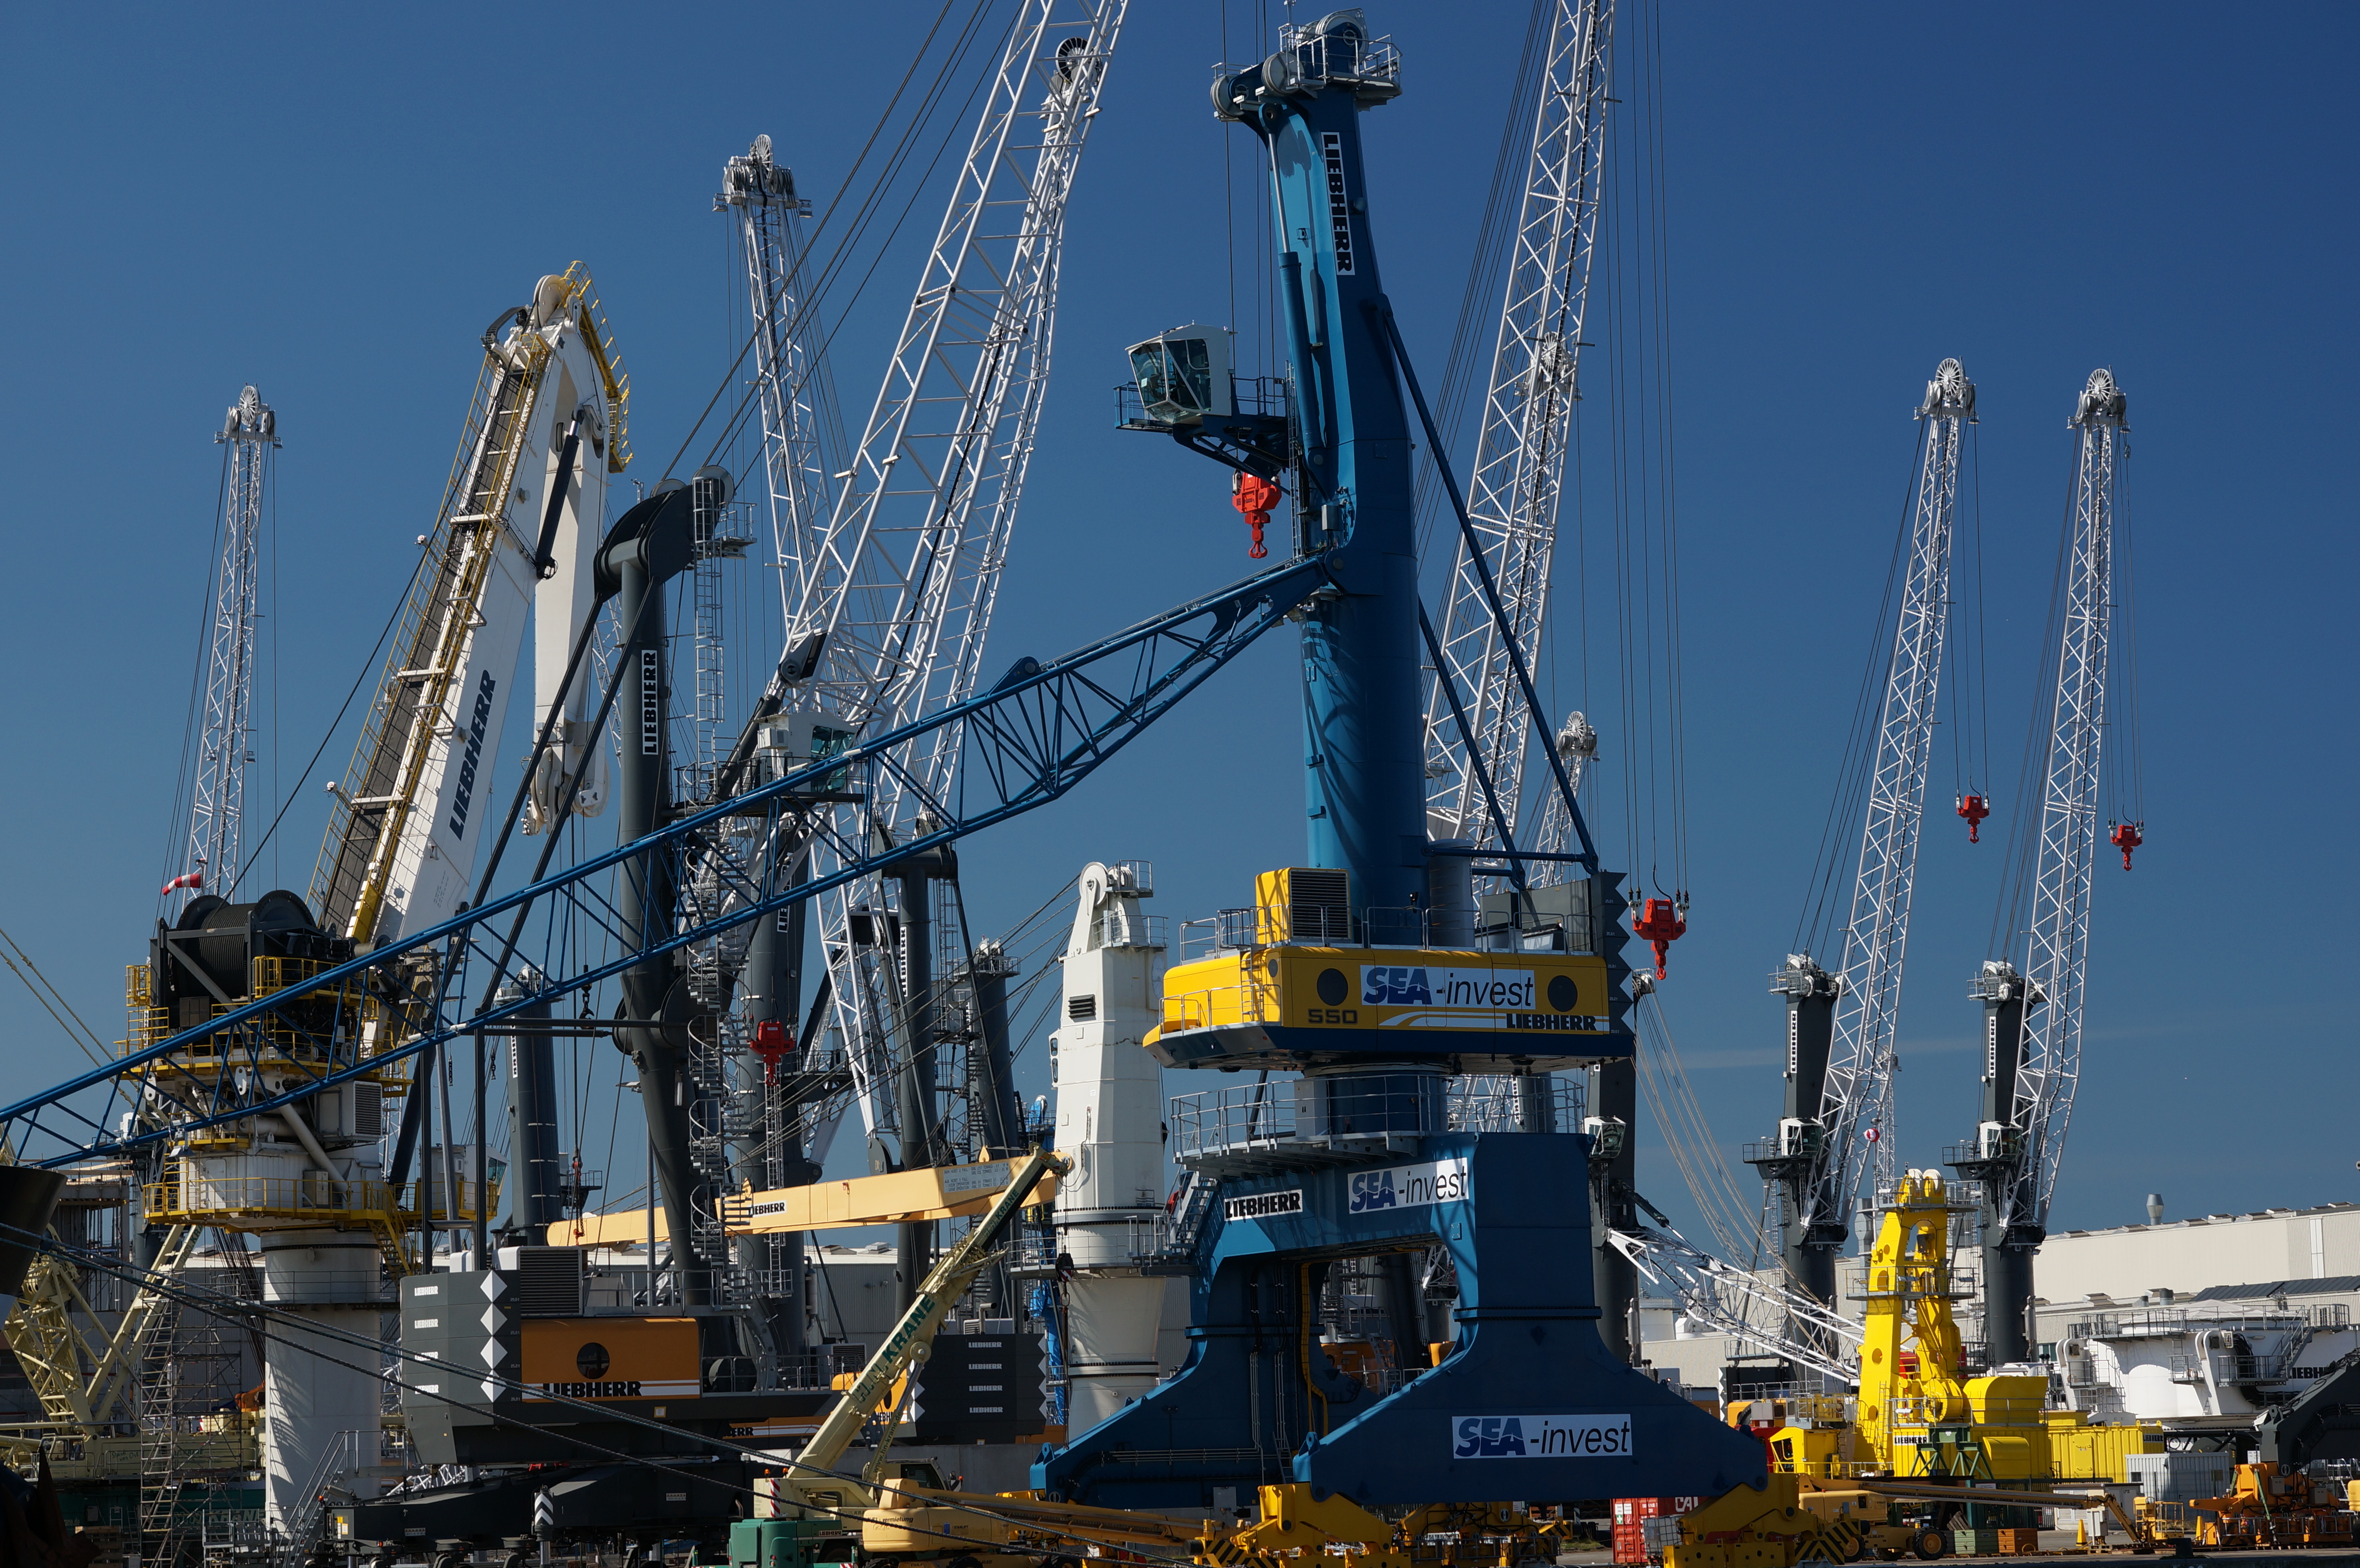
transport, vehicle, mast, industry, port, 2015, germany, deutschland, sony, sigma, crane, 60mm, nex, nex6, mecklenburgvorpommern, lenstagged, steffenzahn, sigma60mm, sigma60, sigma60mmf28dn, sigma60mmf28, sigma60mmf28dnart, sigma60mm128dn, warnem nde, oil rig, freight transport, construction equipment, drilling rig, oil field, jackup rig, floating production storage and offloading, offshore drilling, crane vessel floating